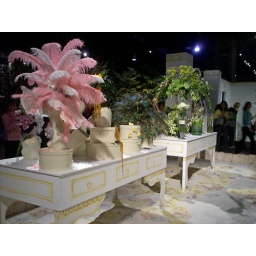
Notice the hat boxes and the fashion sketches scatter all over the floor.